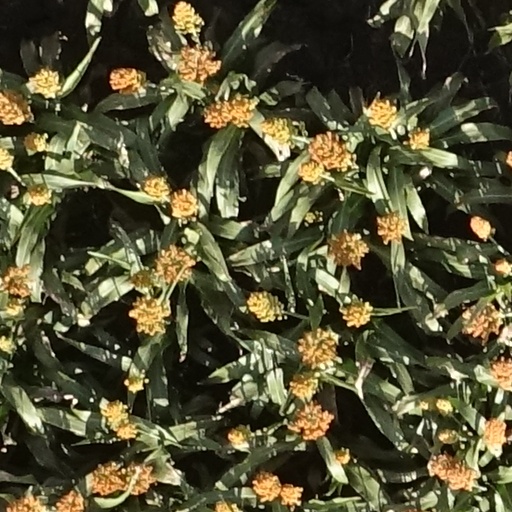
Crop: sorghum